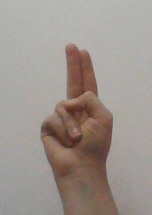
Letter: taa